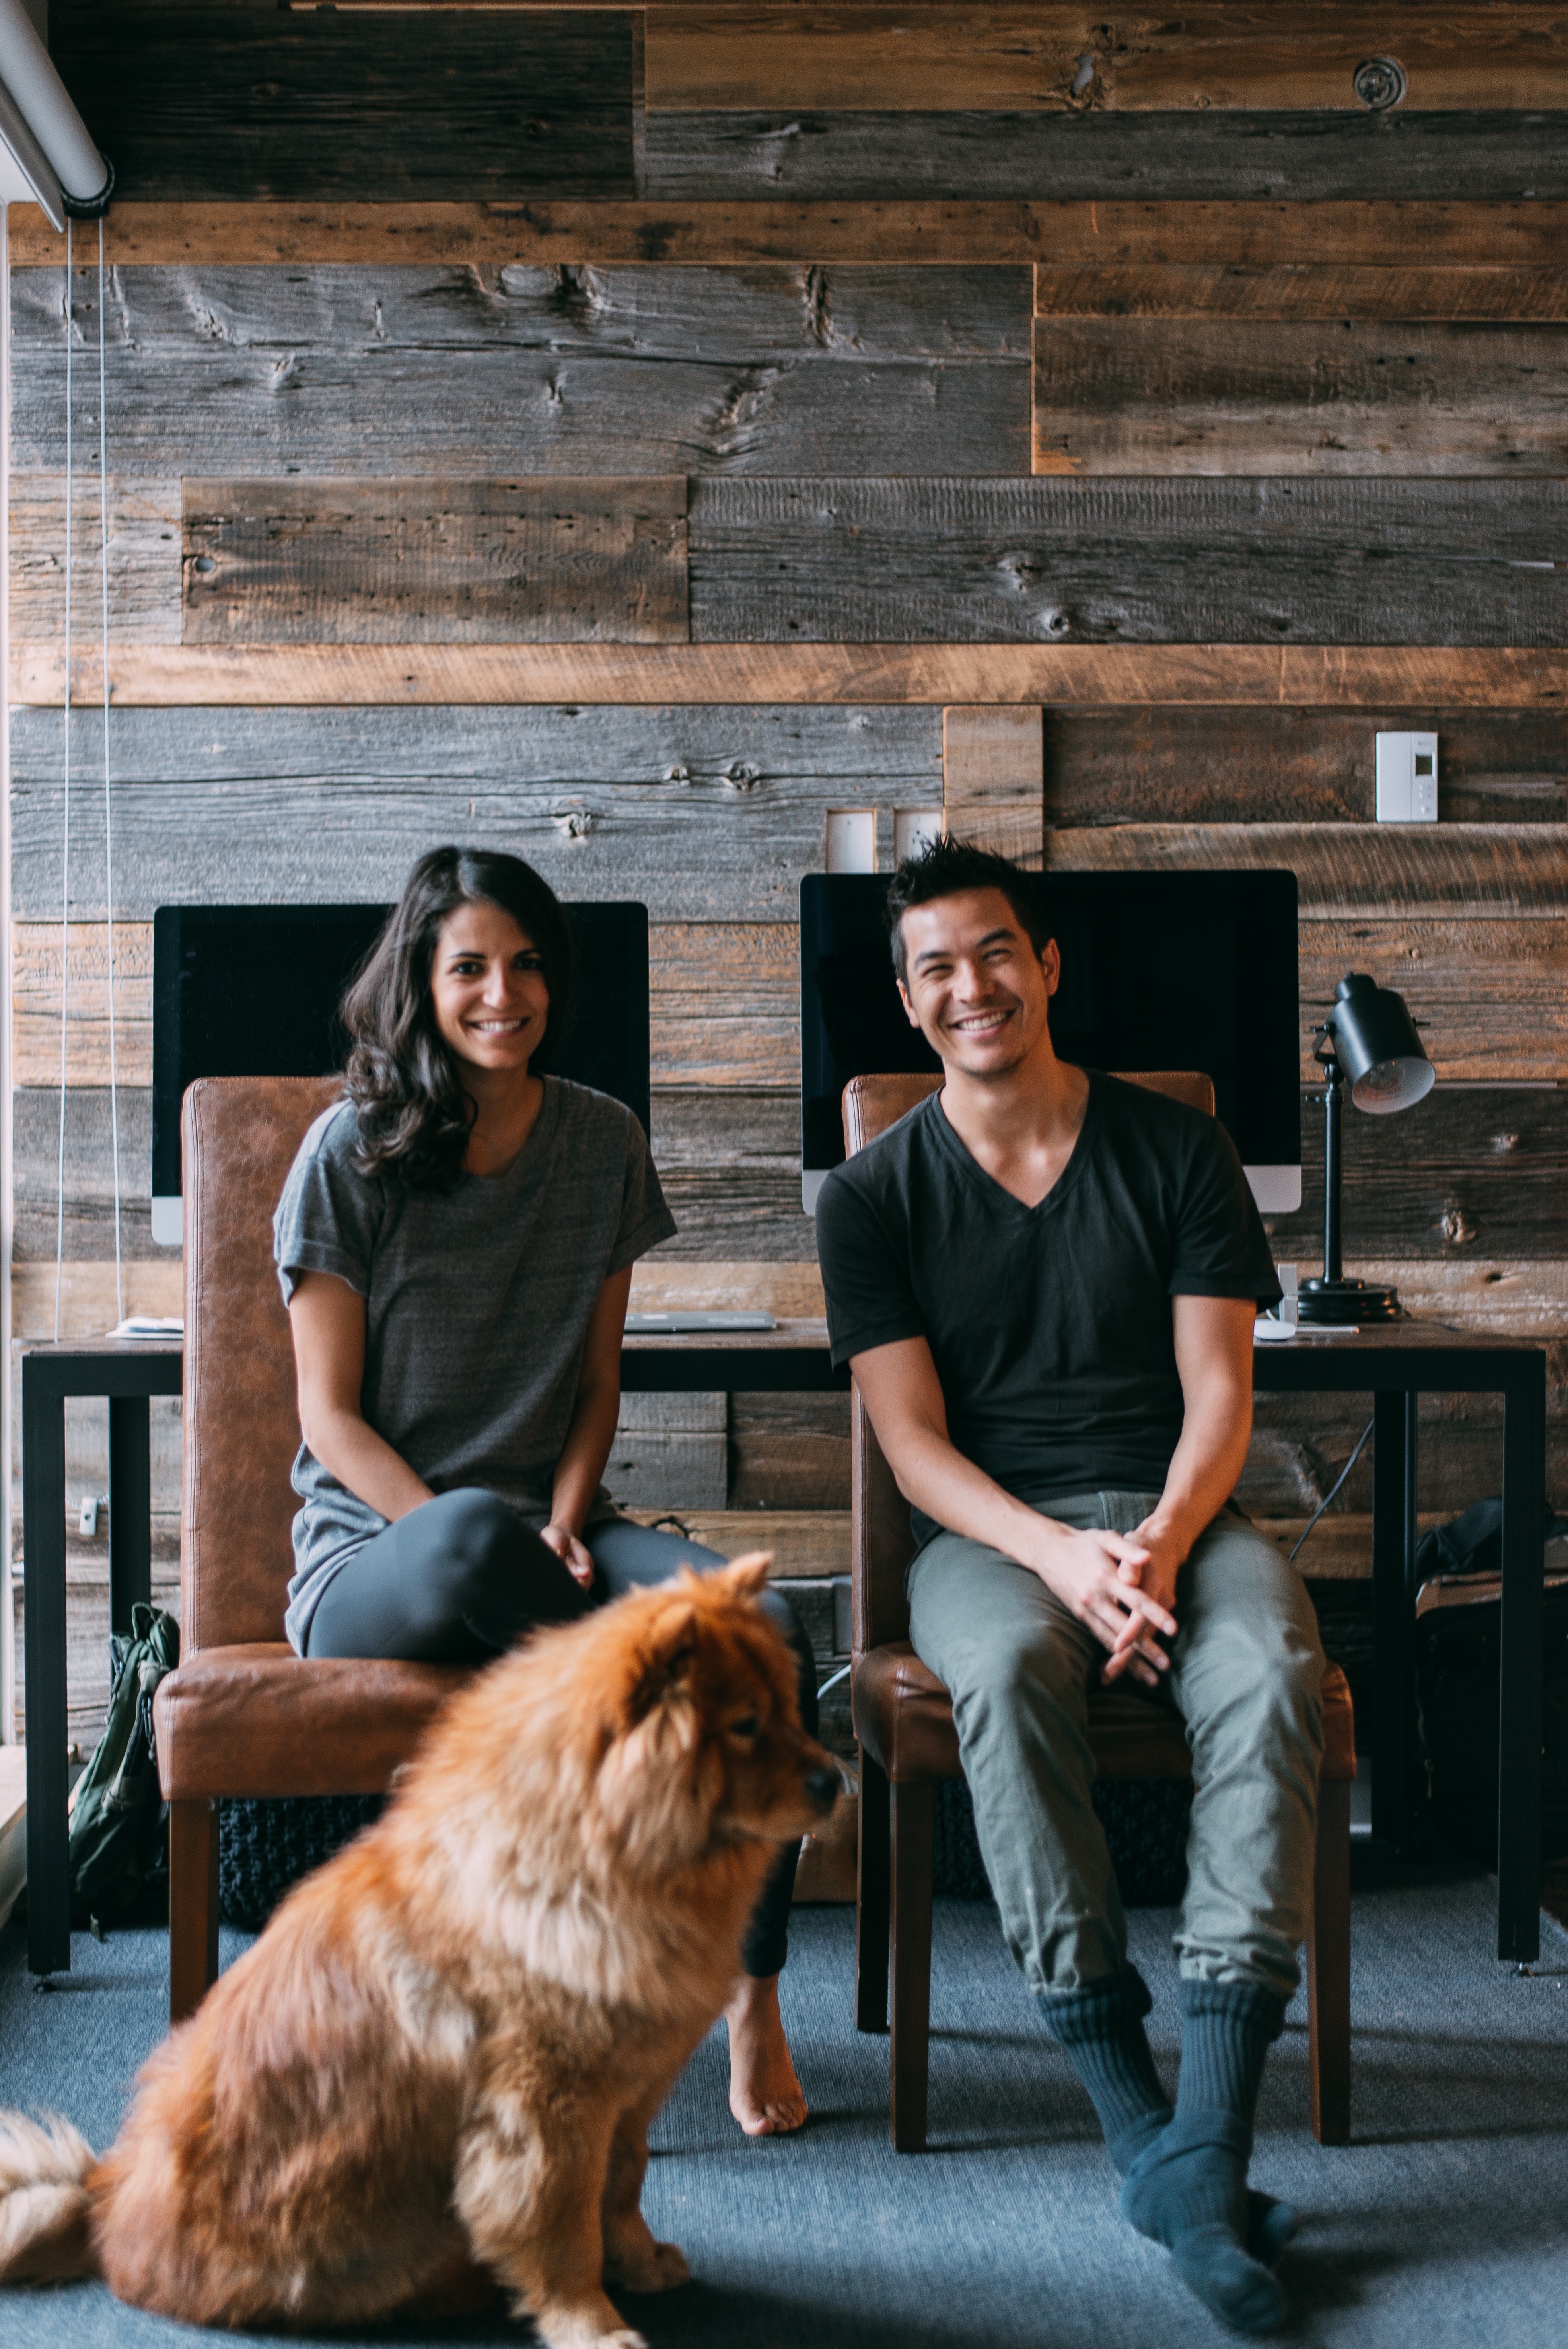
wood, girl, house, floor, dog, fur, sitting, mammal, furniture, fun, flooring, dog like mammal, dog breed group